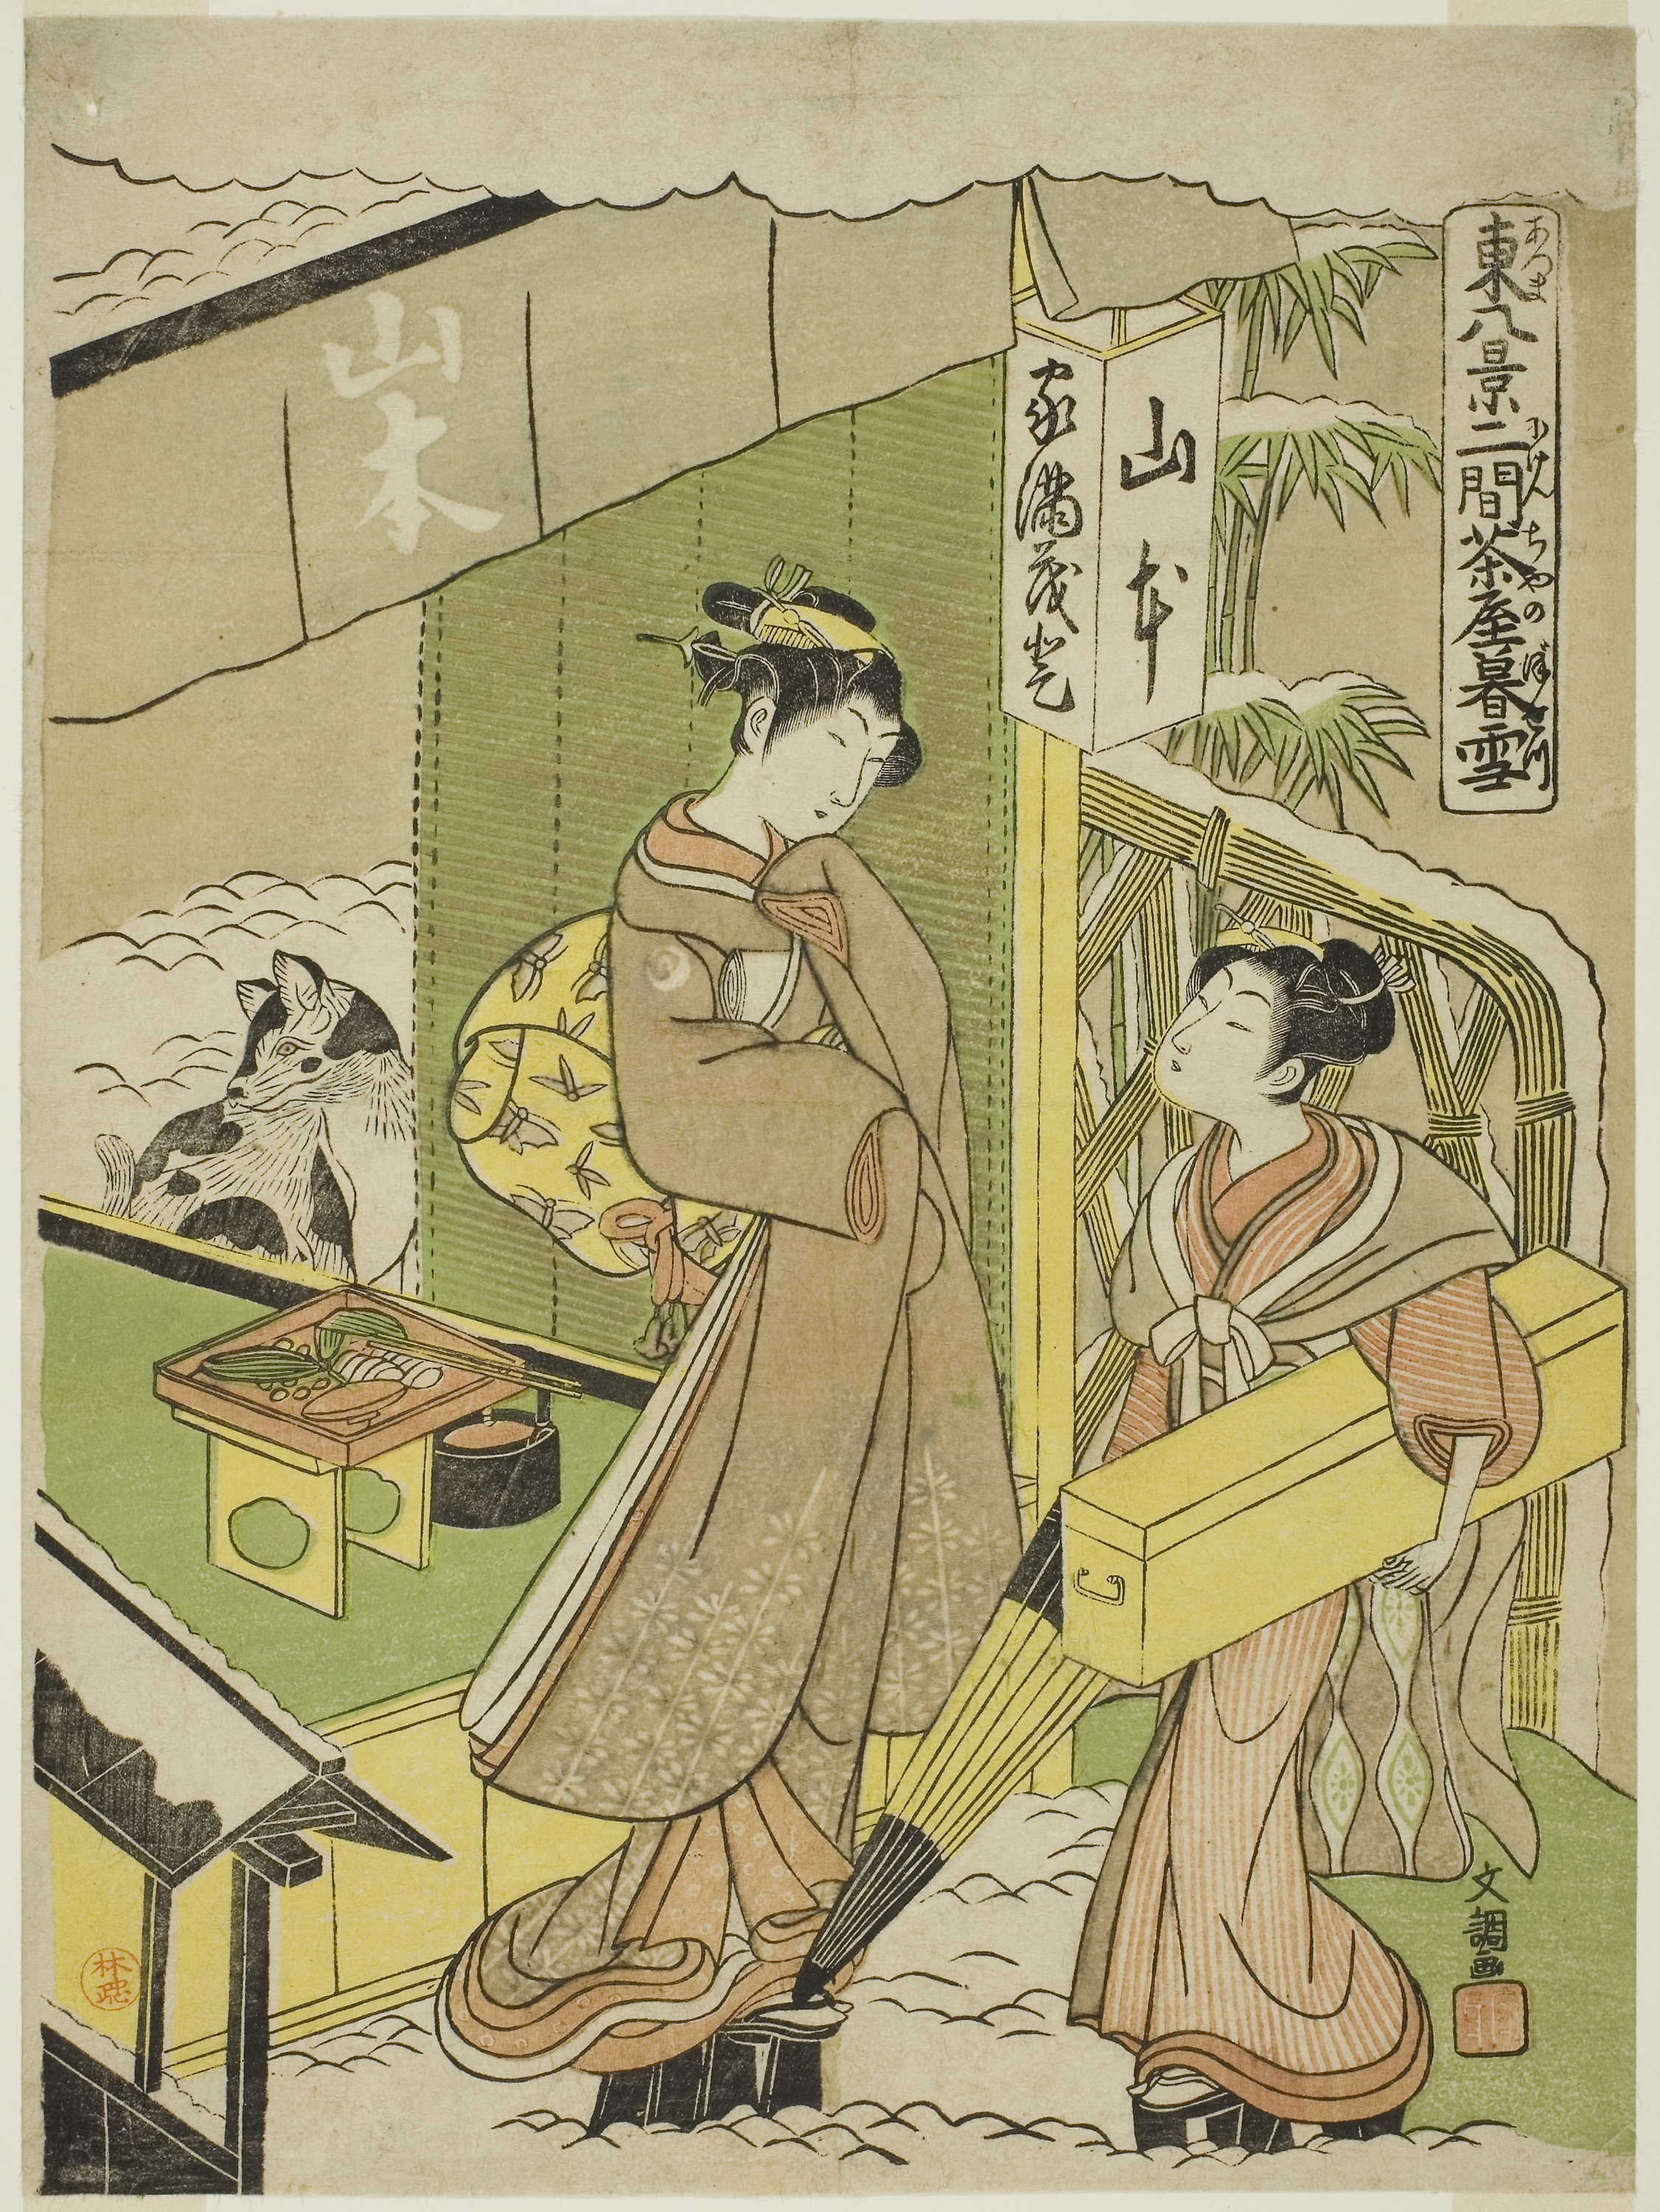
cartoon, art, comics, fictional character, fiction, illustration